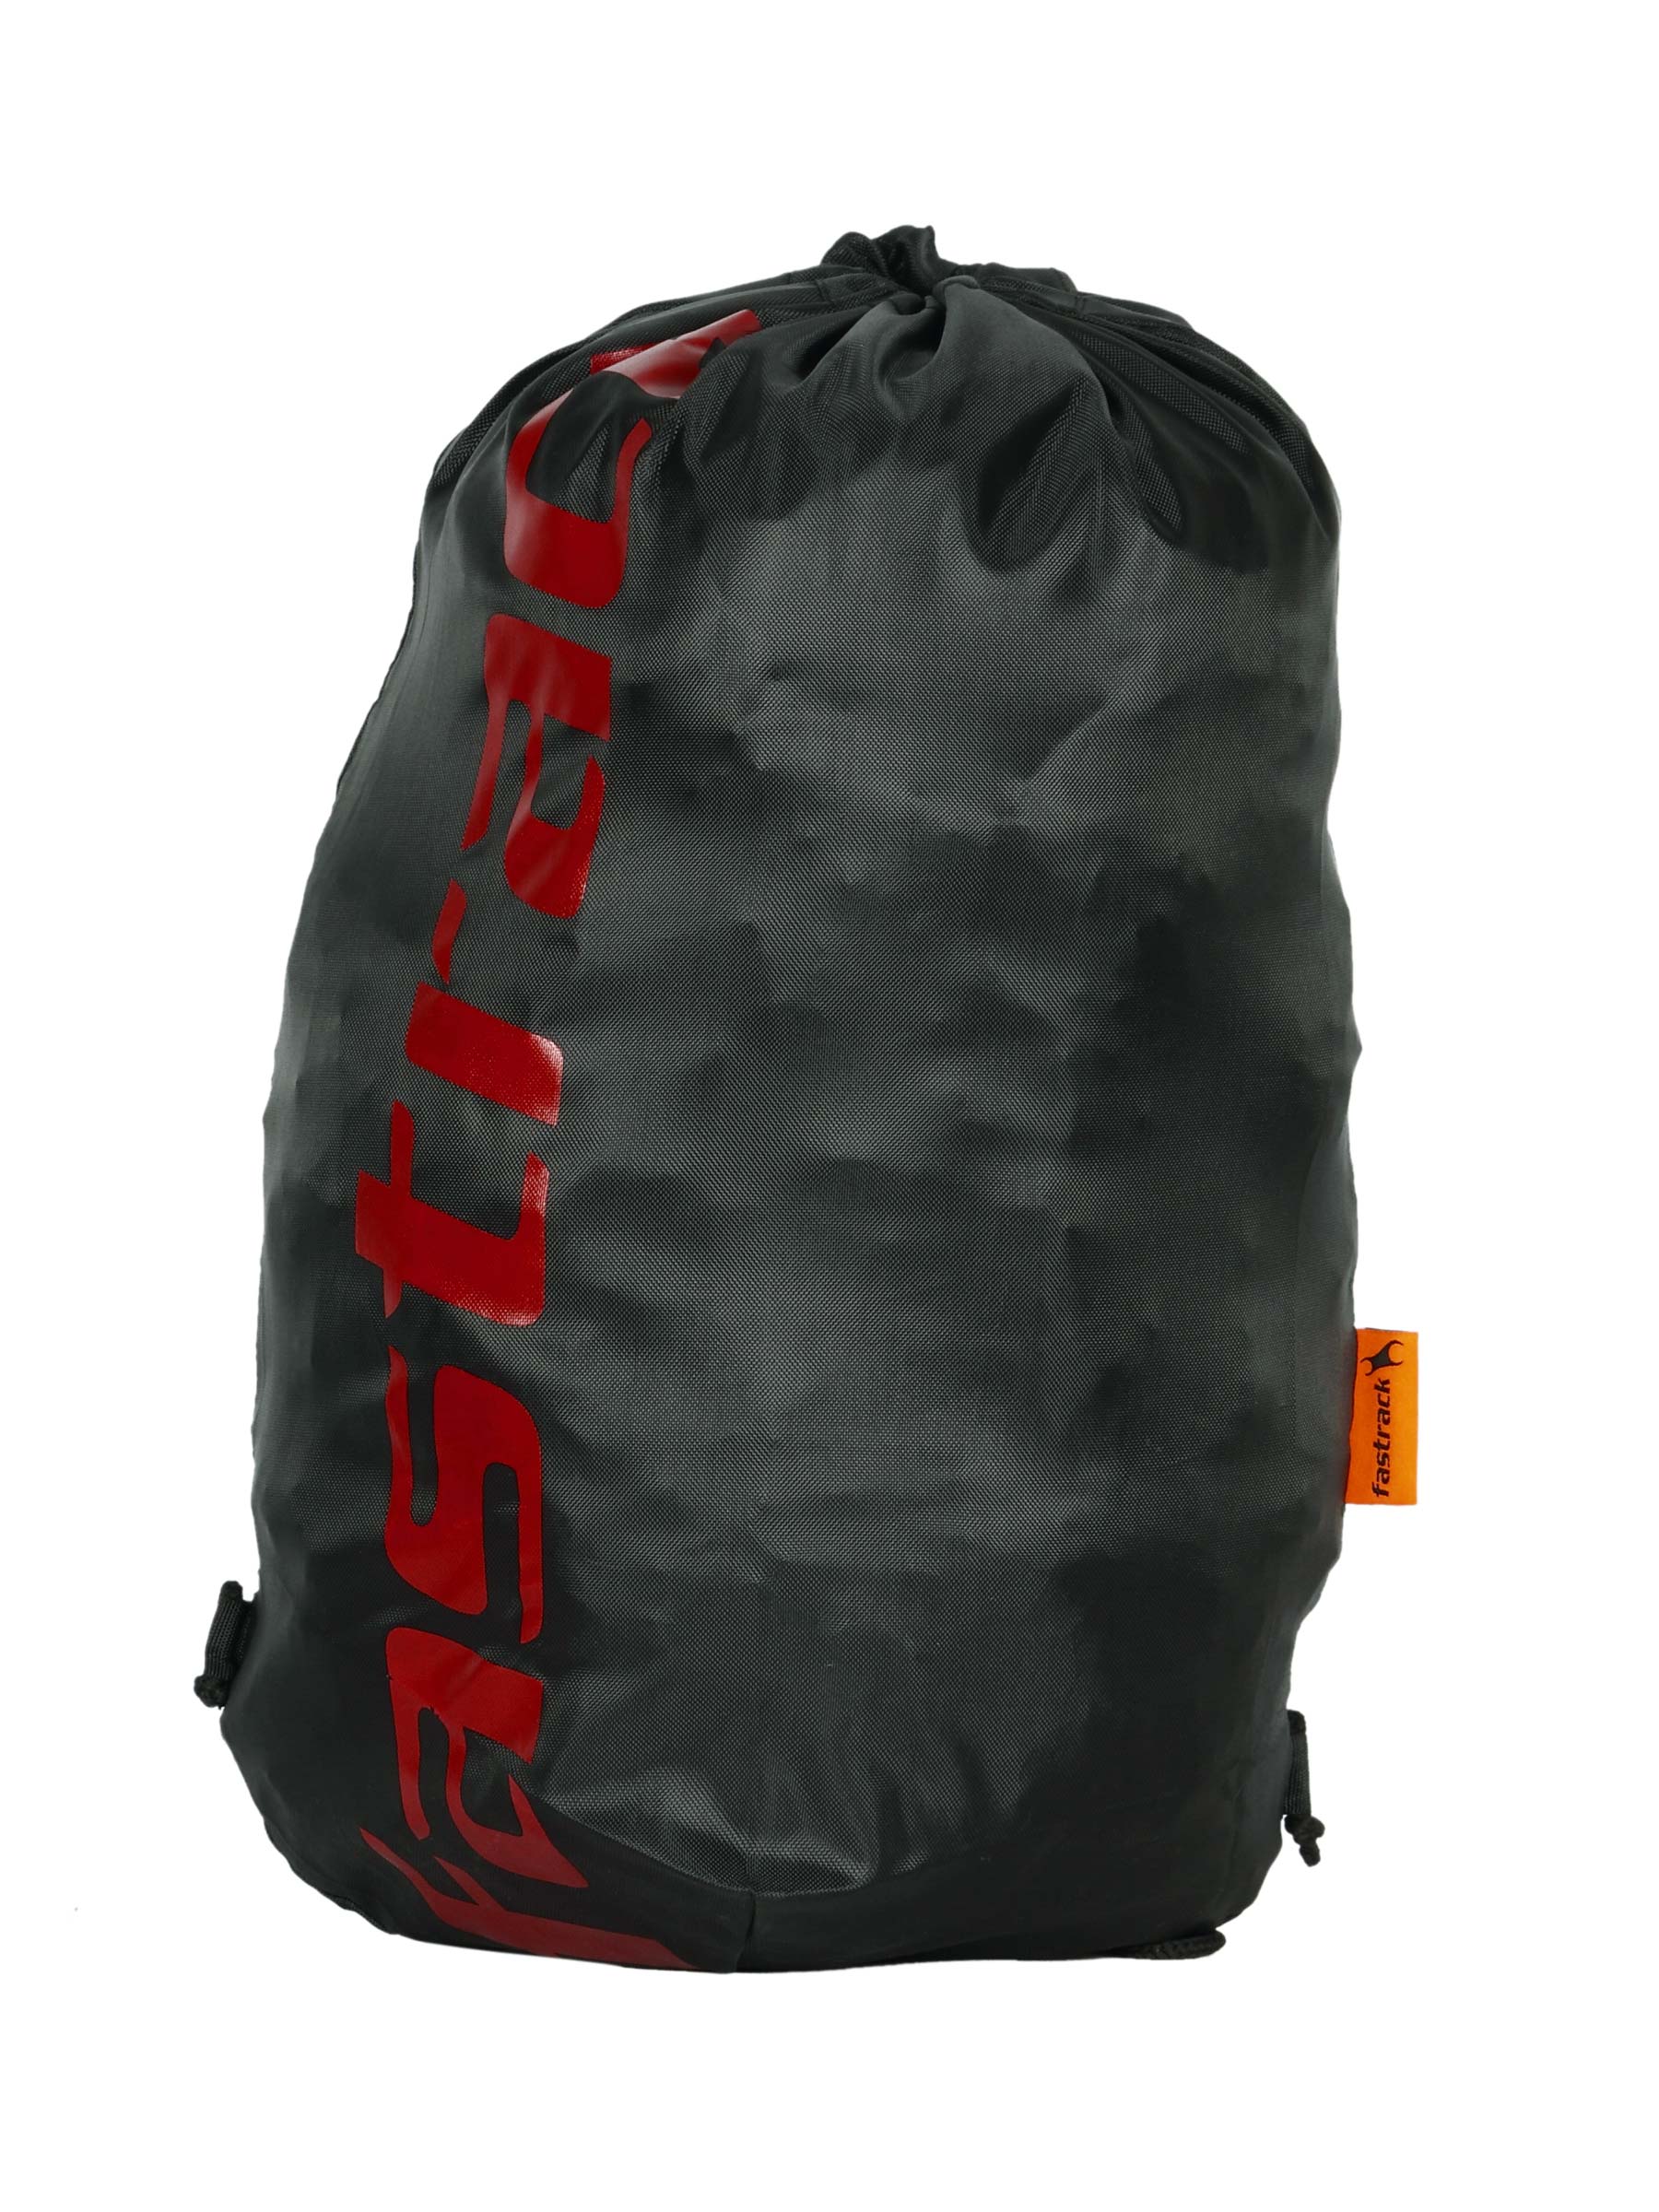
Fastrack Unisex Black Red Printed Sling Bag
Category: Accessories / Bags / Backpacks
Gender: Unisex
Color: Black
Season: Fall 2011
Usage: Casual